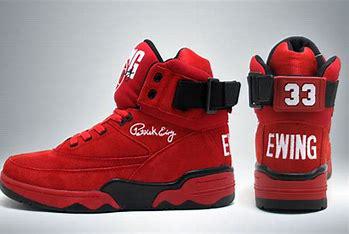
Brand: Ewing
Model: 33 Hi